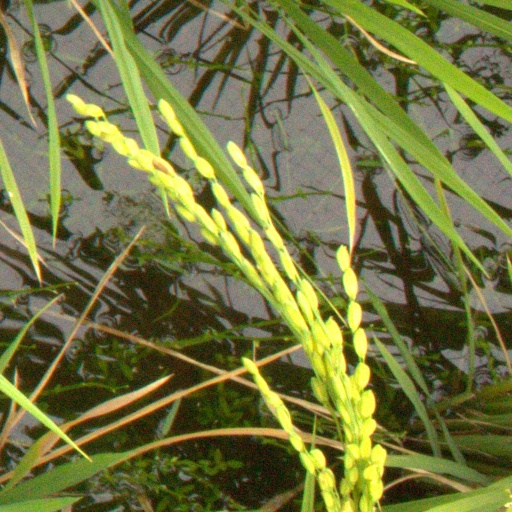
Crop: rice